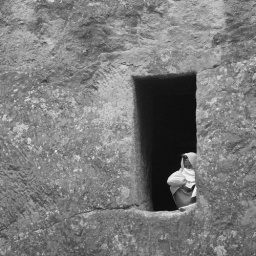
Person looking out opening in wall of rock